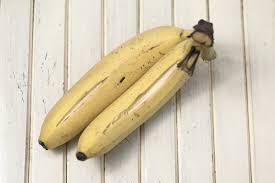
Hili ni ndizi ambayo imeiva zaidi na niko sawa kuyakula. Ndizi haya ni ndizi mawili, ingine refu na ingine ndogo. Limeweza kuwekezwa katika meza juu. Ndizi haya ni ndizi ambayo ni ya kienyeji ambayo ukiyakula hayana  hatari yoyote. Ndizi hawa ni mazuri sana.